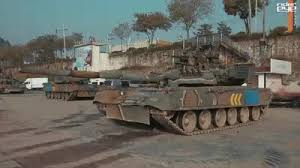
Label: T-80